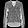
Label: Shirt